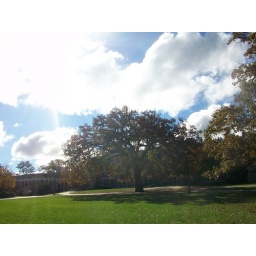
A tree near Olin...and the awesome sky